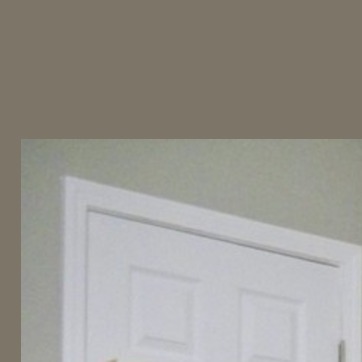
Material: mirror